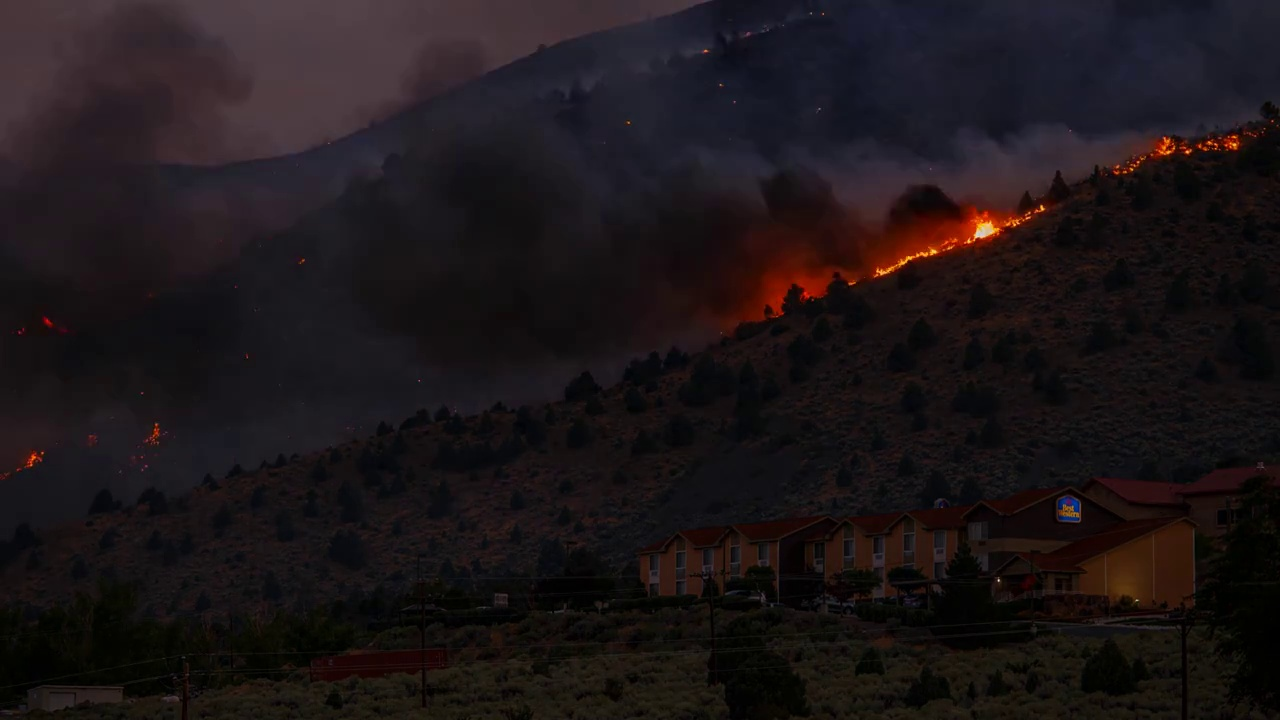
Fire: yes
Smoke: yes